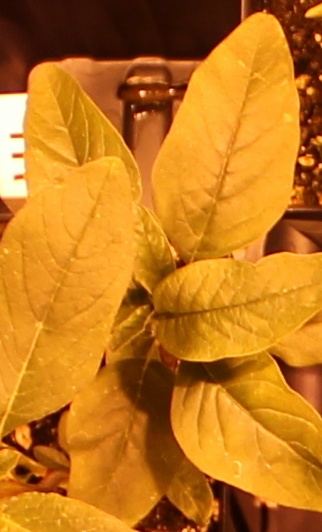
Label: Waterhemp